List of LGBTQ Academy Award winners and nominees

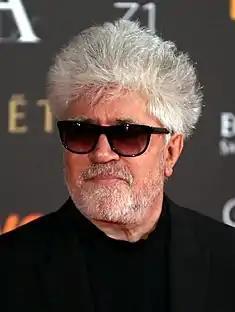
Pedro Almodóvar, gay, winner of 2 Oscars, nominated for 5.

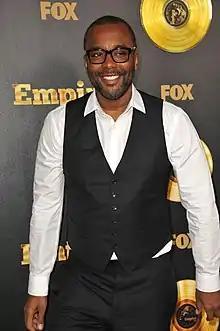
Lee Daniels is first Black gay man nominated for Directing.

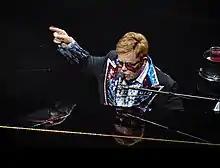
Elton John, gay, winner of 2 Oscars, nominated for 5.

The following list is composed of directors who have been claimed to be LGBT by others. They have been outed by a third party either while alive or after their death. However, they never publicly came out.